Figment (arts event)

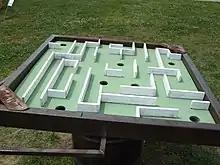
A miniature golf hole in the style of a large "Labyrinth" game, from the 2009 festival

FIGMENT 2009 took place on June 12–14 on Governors Island. In addition to the main festival, FIGMENT expanded the City of Dreams Minigolf Course to 18 holes, and added a season-long exhibition of interactive sculpture. Both of these projects together are called the "City of Dreams."